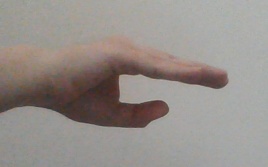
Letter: jeem